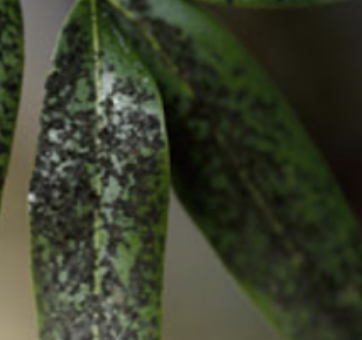
Label: sooty_mold